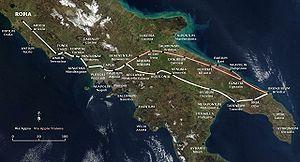
Trajan, né sous le nom de Marcus Ulpius Traianus le 18 septembre 53 à Italica et mort le 8 ou 9 août 117 à Selinus, en Cilicie, est empereur romain de fin janvier 98 à août 117. À sa mort, il porte le nom et les surnoms d'Imperator Caesar Divi Nervae Filius Nerva Traianus Optimus Augustus Germanicus Dacicus Parthicus.
Quintus Pompeius Falco est un sénateur et général romain, consul suffect en 108. Gendre de Quintus Sosius Senecio et homme de confiance de Trajan, il est notamment gouverneur de Judée puis de Mésie inférieure à des moments stratégiques. Sous le règne d'Hadrien, il est gouverneur de Bretagne et enfin proconsul d'Asie.
La Via Traiana est une voie romaine construite sous l'empereur Trajan, à qui elle doit son nom, offrant une alternative côtière plus agréable à la Via Appia jusqu'à Brundisium.
L'histoire des Pouilles concerne les événements historiques relatifs aux Pouilles, région de l'Italie méridionale.
Cet article propose une liste des voies romaines, classées par anciens ensembles géopolitiques de l'époque impériale :